Workers' Party of Turkey (2017)

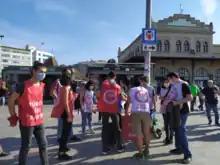
Members of the Workers' Party of Turkey distributing pamphlets in Kadıköy.

As emphasized in its program, the Workers’ Party of Turkey is an internationalist, and working-class party, guided by the philosophy of Marxism–Leninism. According to the party program, which begins with a section entitled "The Actuality of Socialism", the aim of the party is the seizing of the political power by the working class and its allies. Party states that it is against the political establishment and the political elite in Turkey, emphasizing the antagonism between the people and the elite. This antagonism is materialized as "99% against a handful of greedy cronies" by Erkan Baş, as an example. characterized the ideological outlook of the party as a "reconciliation of left-wing populism and Marxist orthodoxy". As a response, party executive member and author Can Soyer concurred that the ideological direction of the party fits into characterization offered by .